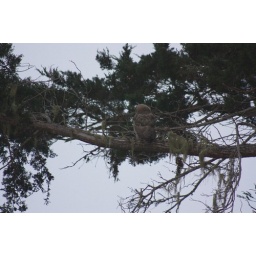
horned owlet in tree across the street from sweet springs